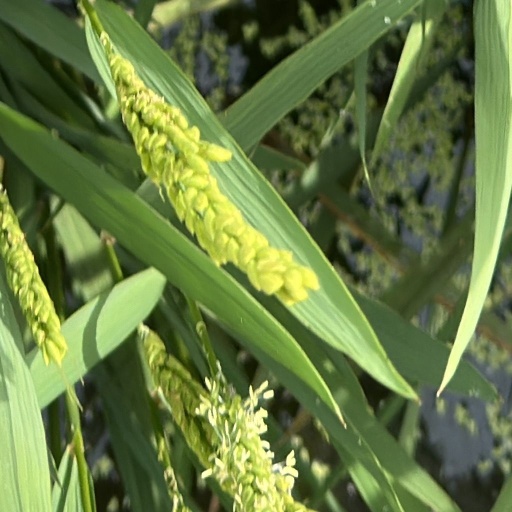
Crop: rice